Air Mobility Command Museum

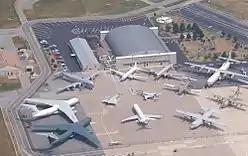
Aerial view of the museum

The Air Mobility Command Museum is a military aviation museum located at Dover Air Force Base in Dover, Delaware dedicated to the history of the Air Transport Command, Military Air Transport Service, Military Airlift Command and Air Mobility Command.